Clermont Auvergne University

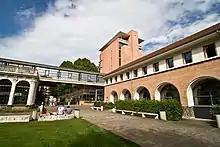
Vichy campus.

Near the city center of Clermont, there is the Carnot site to the east and the Gergovia site to the south. The Cézeaux campus is located further south in the neighboring town of Aubière.